Scottevest

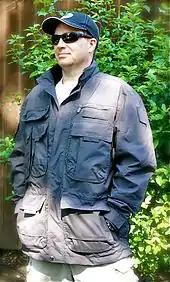
Man wearing a SeV Expedition Scottevest coat, 2011

Described by Jordan as travel clothing "that doesn't look like travel clothing," Scottevest coats and jackets are deliberately designed to circumnavigate baggage allowance weight and space restrictions by enabling wearers to stash the usual contents of their carry-on bag in up to 42 specially designed pockets. The designs are engineered to distribute the weight of the loaded pockets evenly across the garment, maintaining a slim, non-bulky silhouette. In addition to the jackets and outerwear, more unusual products include boxer shorts with a pocket for a smartphone.